Richmond Football Club

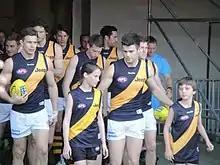
Captain Trent Cotchin leads Richmond out onto the ground before a match against late in the 2013 season.

2013 saw Richmond claim a victory over Hawthorn (making it one of only two clubs that season to defeat the eventual premiers) and go on to qualify for its first finals series in over a decade. However, before 94,690 fans—the largest week-one crowd since the VFL/AFL adopted its current finals system—Richmond lost to Carlton in the first elimination final. Also that year, Peggy O'Neal, an American-born lawyer, became the AFL's first female club president when she got the position at Richmond.